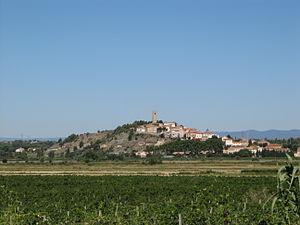
Montady (Hérault) - vue générale
Montady est une commune française située dans le département de l'Hérault, en région Occitanie.
Le Coteaux-d'ensérune est un vin français d'indication géographique protégée de zone du vignoble du Languedoc-Roussillon, produit sur une partie du département de l'Hérault. Ces vins peuvent être blancs, rosés ou rouges. Situé sur une quinzaine de communes entre les fleuves Orb et Aude au nord ouest de Béziers, le nom de Coteaux d’Ensérune vient du fameux oppidum qui surplombe l’étang asséché de Montady et le canal du Midi avec le tunnel du Malpas. Le territoire des Coteaux d’Ensérune se trouve au carrefour de quatre grandes périodes de l’histoire. La civilisation celte d’abord avec l’établissement au VIᵉ siècle av. J.-C., sur une colline qui domine un paysage de marécages, d’un oppidum, dit d’Ensérune abritant une population qui commerce avec le monde grec en pleine expansion.